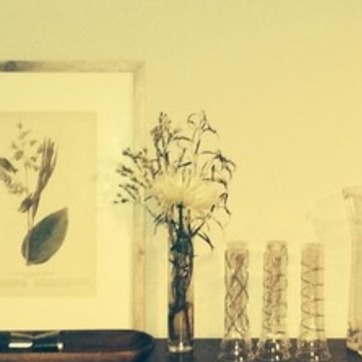
Material: foliage